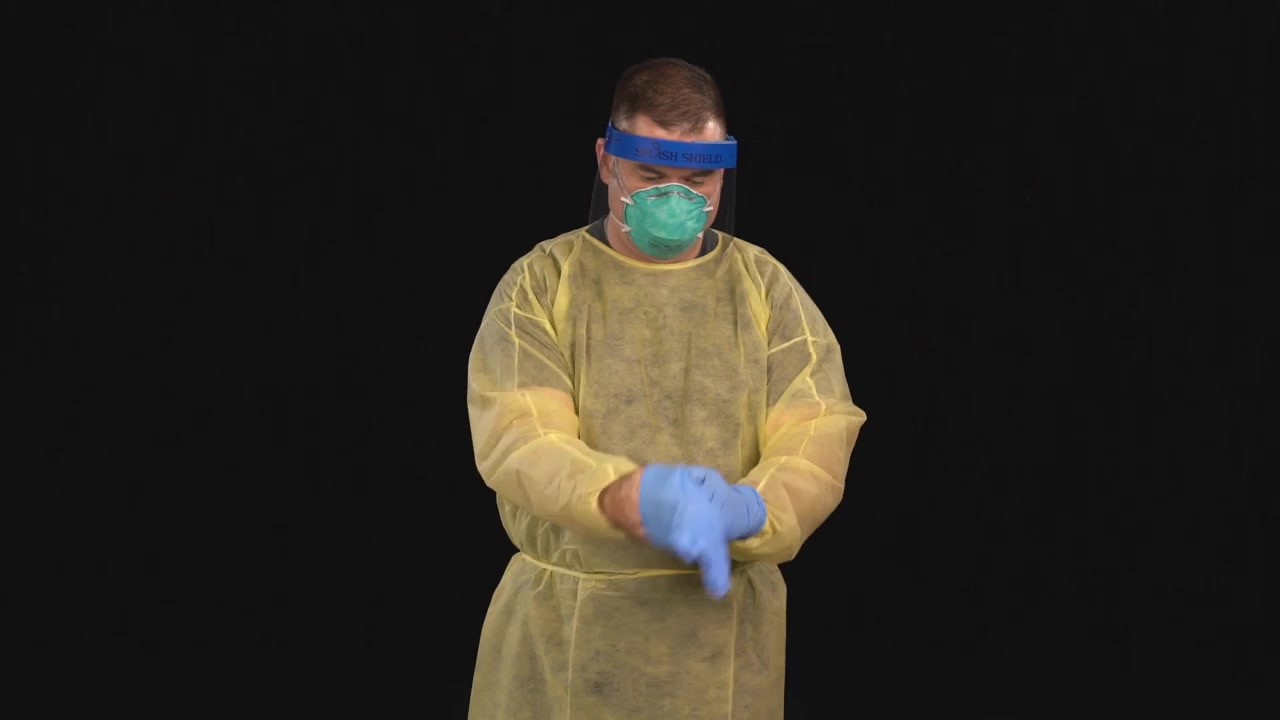
Objects detected:
Coverall
Gloves
Face_Shield
Mask